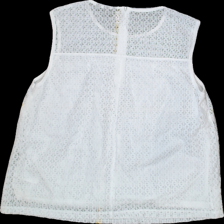
View: back
Type: Top
Category: Ladies
Brand: H&M
Colors: White
Material: 62% nylon, 38% polyester
Pattern: Lace
Cut: C-collar, Regular
Size: L
Season: Summer
Trend: No trend
Stains: No
Price range: 50-100
Recommended usage: Reuse